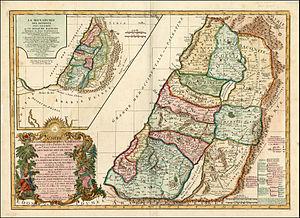
harles Francois Delamarche: Carte De La Terre Hebreux ou Israelites partagee selon l'ordre de Dieu aux douze tirbus descendantes Des Douze Fils De Jacob.